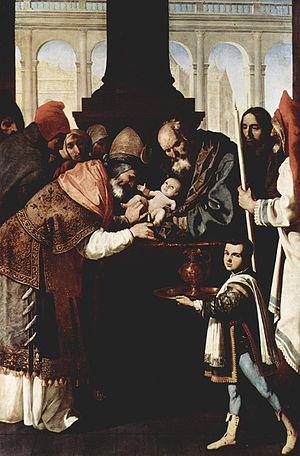
Article principal : Francisco de Zurbarán
Le musée de Grenoble, appelé musée de Peinture et de Sculpture de Grenoble jusque dans les années 1980, a été créé le 16 février 1798 par le professeur de dessin Louis-Joseph Jay. Principal musée d'art et d'antiquités de la ville de Grenoble, il est situé place Lavalette, à l'emplacement d'un ancien couvent des Franciscains édifié en 1218 et dont le site deviendra militaire à la fin du XVIᵉ siècle. Il fait partie des premiers musées d'art français et conserve l'une des plus belles collections d'art ancien.
Francisco de Zurbarán est un peintre du Siècle d'or espagnol. Contemporain et ami de Diego Vélasquez, Zurbarán se distingue dans les peintures religieuses — où son art révèle une grande force visuelle et un profond mysticisme — et il devient un artiste emblématique de la Contre-Réforme. D'abord très marqué par Le Caravage, son style austère et sombre évolue pour se rapprocher des maîtres maniéristes italiens. Ses représentations s'éloignent du réalisme de Vélasquez et ses compositions s'éclaircissent dans des tons plus acides.
1637 est une année commune commençant un vendredi.